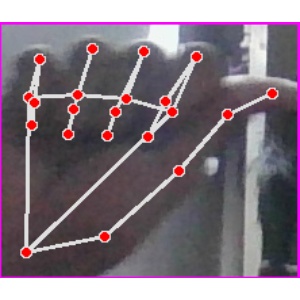
अक्षर: छ